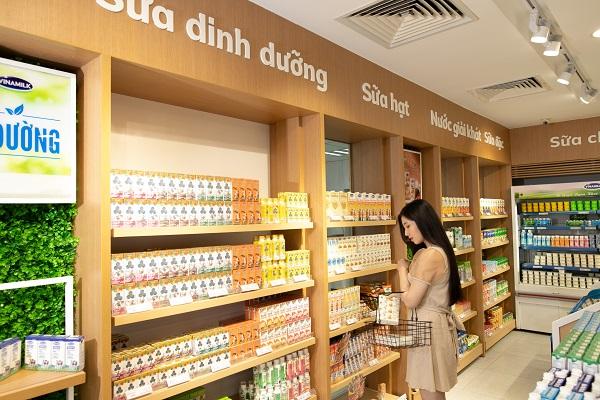
có một cái giỏ màu đen đang được cô gái cầm ở trên tay